Saint Fris

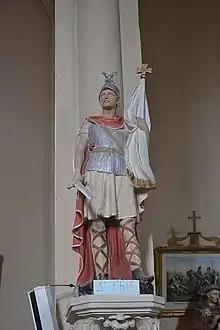
Saint Fris statute in the church of Lupiac

Saint Fris was considered the defender of Aquitaine against the Saracens. His skull played a role in major ceremonies such as the consecration of the Auch Cathedral 1121. The rest of his body was kept in a plain sandstone sarcophagus in the . His veneration is associated with curing epilepsy and other chronic diseases. In the Middle Ages he may have been the patron of lepers and other intouchables. His major feast was on 16 January, the day that his body was recovered, supplemented by other festivities on 25 June (his day of death) and 29 August (Beheading of John the Baptist), as well as a pilgrimage on Trinity Sunday. According to the 1521 town privileges, these were accompanied by a market fair. Adittionally, there was